Denis Franchi

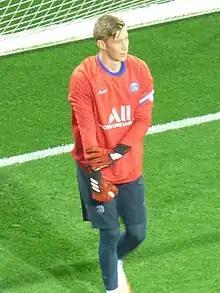
Franchi with Paris Saint-Germain in 2020

Denis Franchi (born 22 October 2002) is an Italian professional footballer who plays as a goalkeeper for club Ternana.